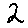
Label: 2